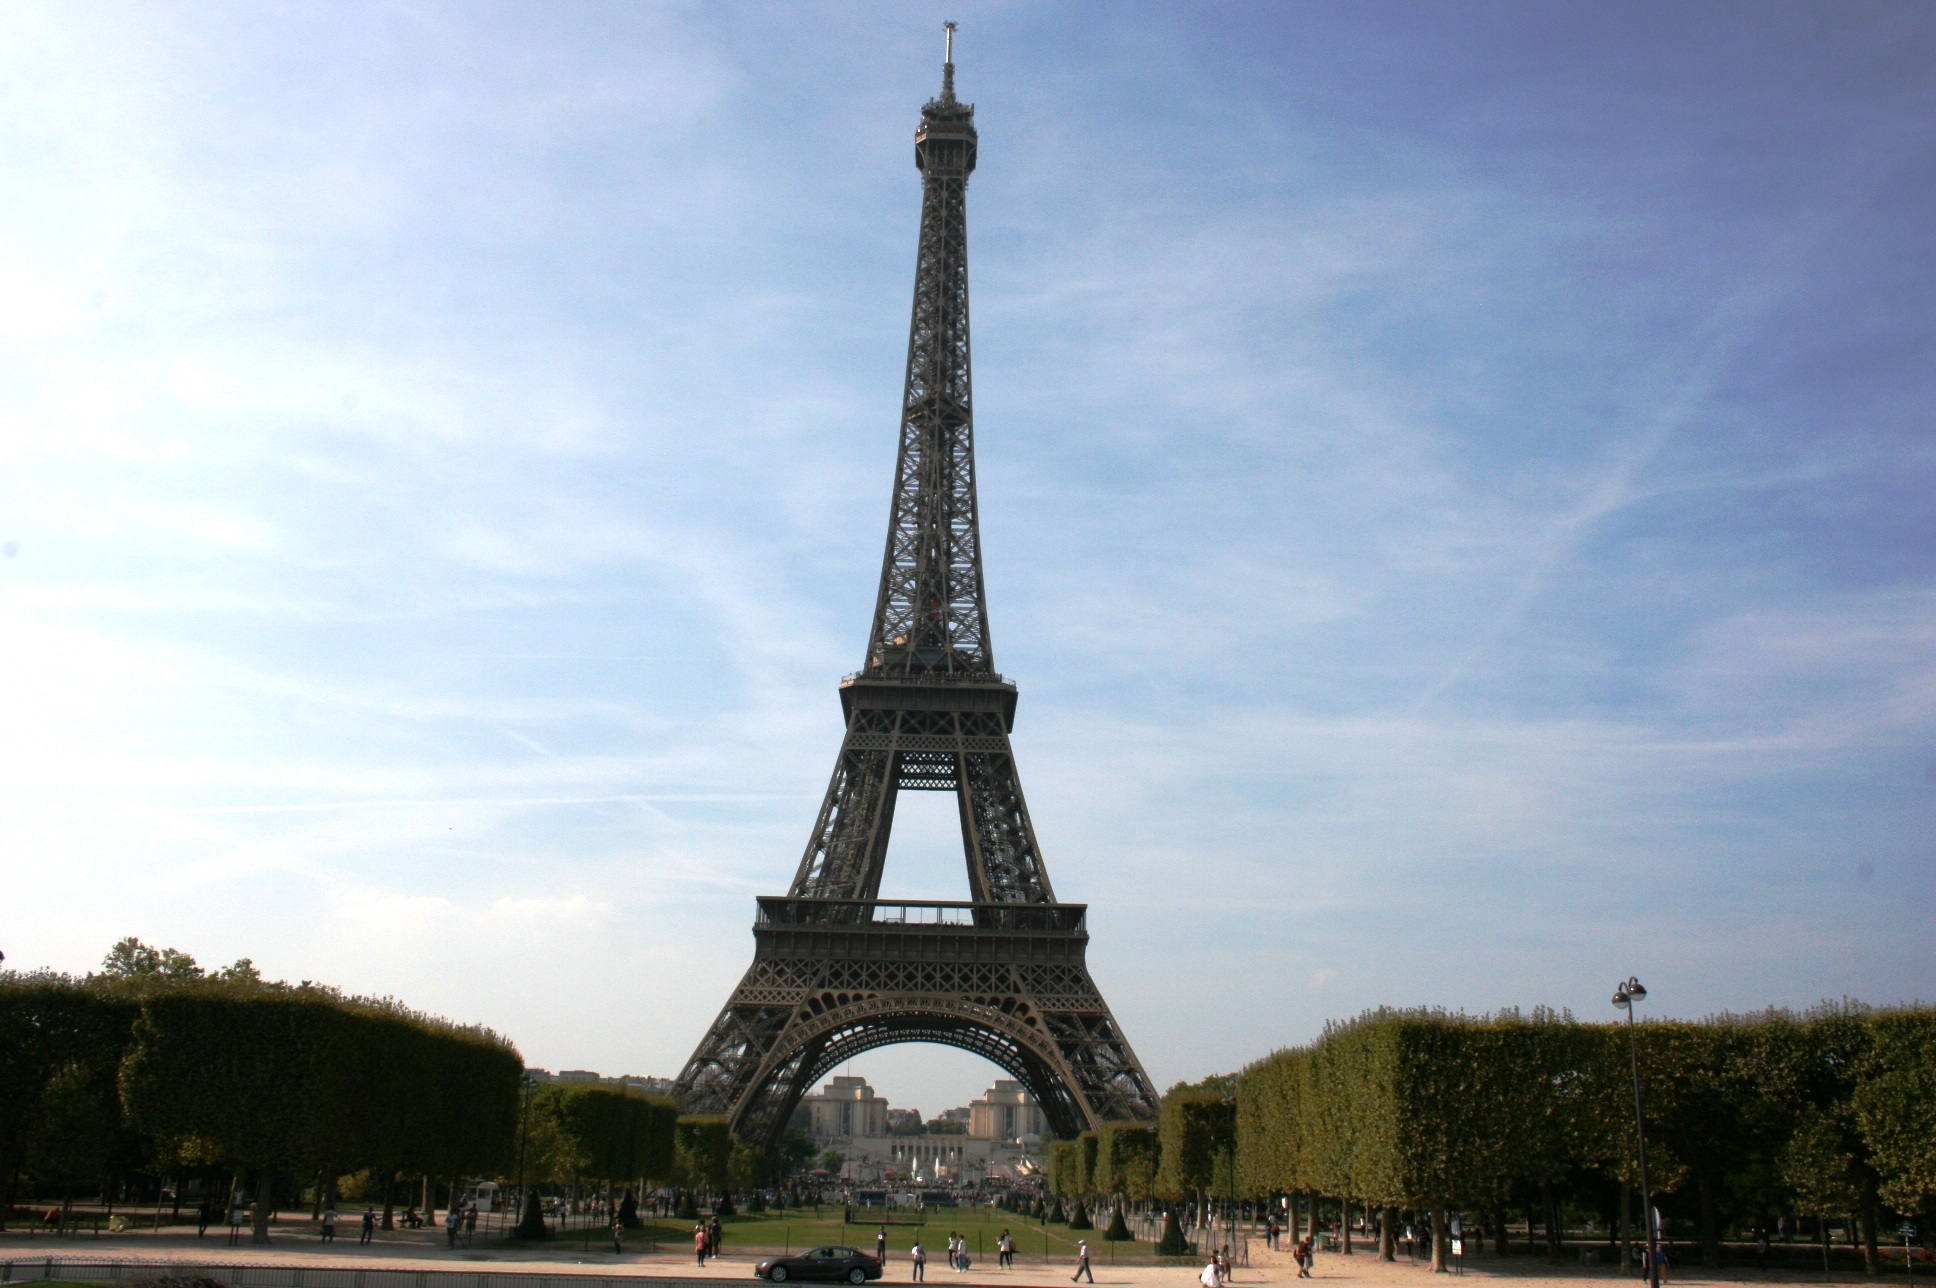
eiffel tower, paris, monument, france, statue, tower, landmark, memorial, spire, steeple, obelisk